No. 617 Squadron RAF

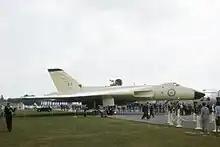
No. 617 Squadron Vulcan B2 "XL361" at the Farnborough Airshow, 1962

The squadron began almost immediately to upgrade to the Vulcan B2, taking delivery of the first on 1 September 1961, although its high-level strategic bombing role remained unchanged until the advent of effective Soviet Surface-to-Air Missiles forced Bomber Command to reassign V-bombers from high-altitude operations to low-level penetration operations in March 1963, when the squadron's Vulcans adopted a mission profile that included a 'pop-up' manoeuvre from to above for safe release of Blue Steel.